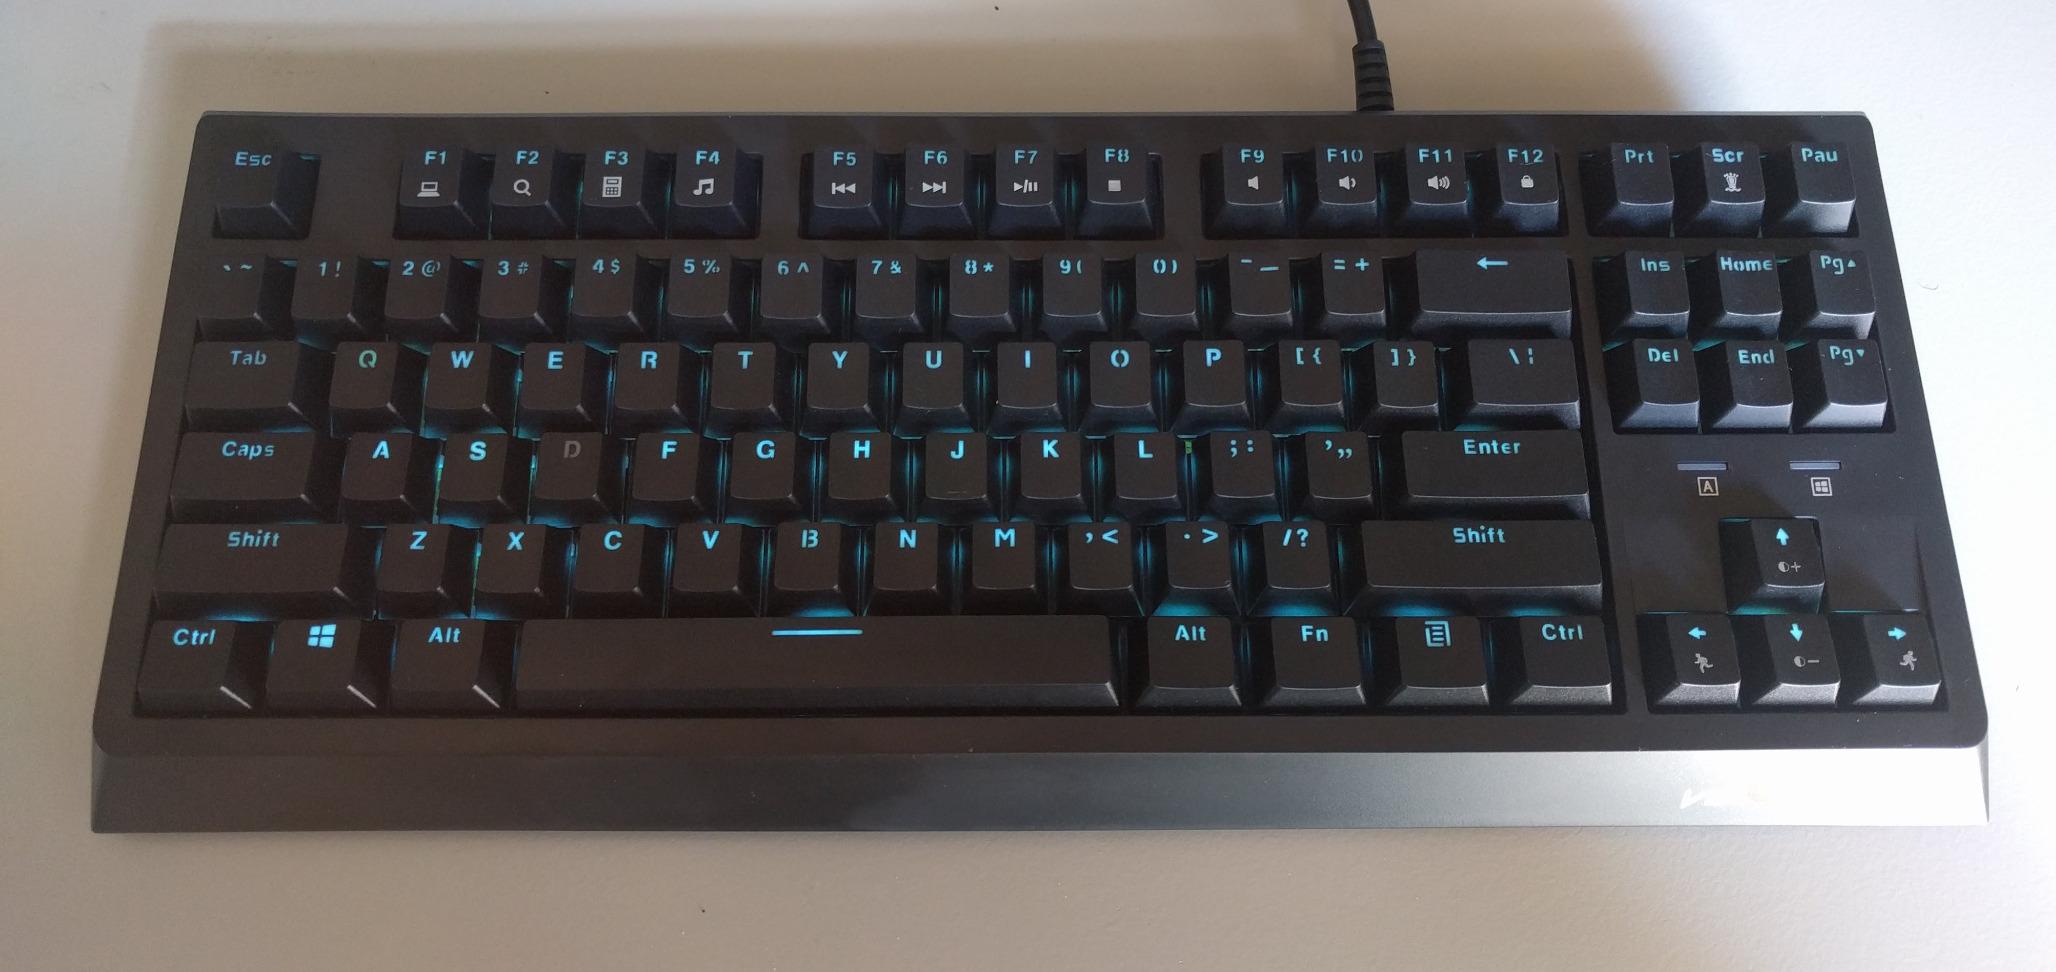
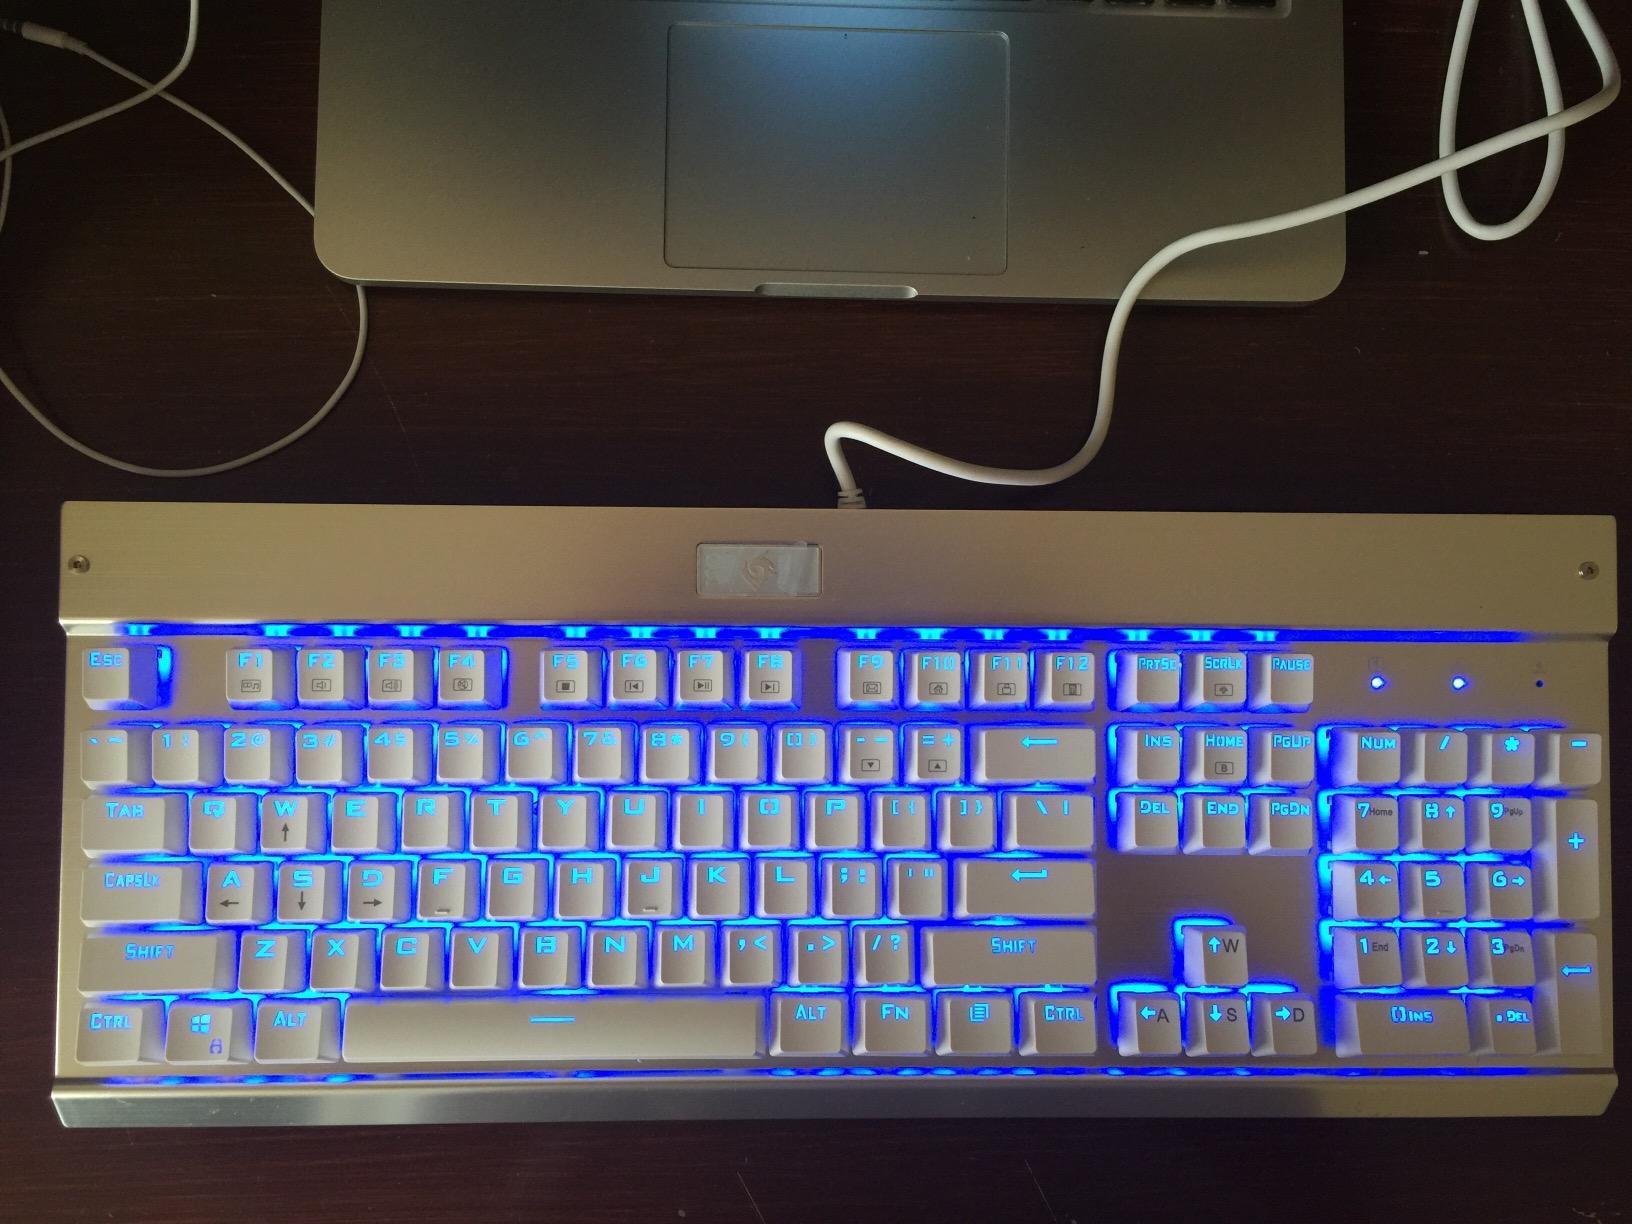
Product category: keyboard
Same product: no